English ship Sovereign of the Seas

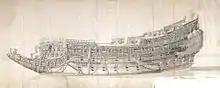
The "Morgan-Drawing" by Willem van de Velde the Younger

The planning of a new First Rate was asked for in June 1634 on the personal initiative of Charles I of England, as a prestige project. The decision provoked much opposition from the Brethren of Trinity House, who pointed out that "There is no port in the Kingdome that can harbour this shipp. The wild sea must bee her port, her anchors and cables her safety; if either fayle, the shipp must perish, the King lose his jewel, four or five hundred man must die, and perhaps some great and noble peer".